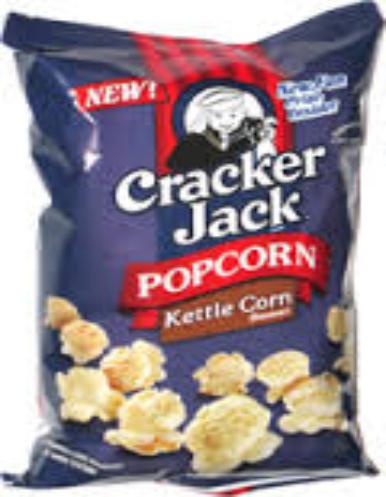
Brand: Cracker Jack
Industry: Food